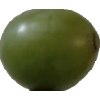
Label: grape